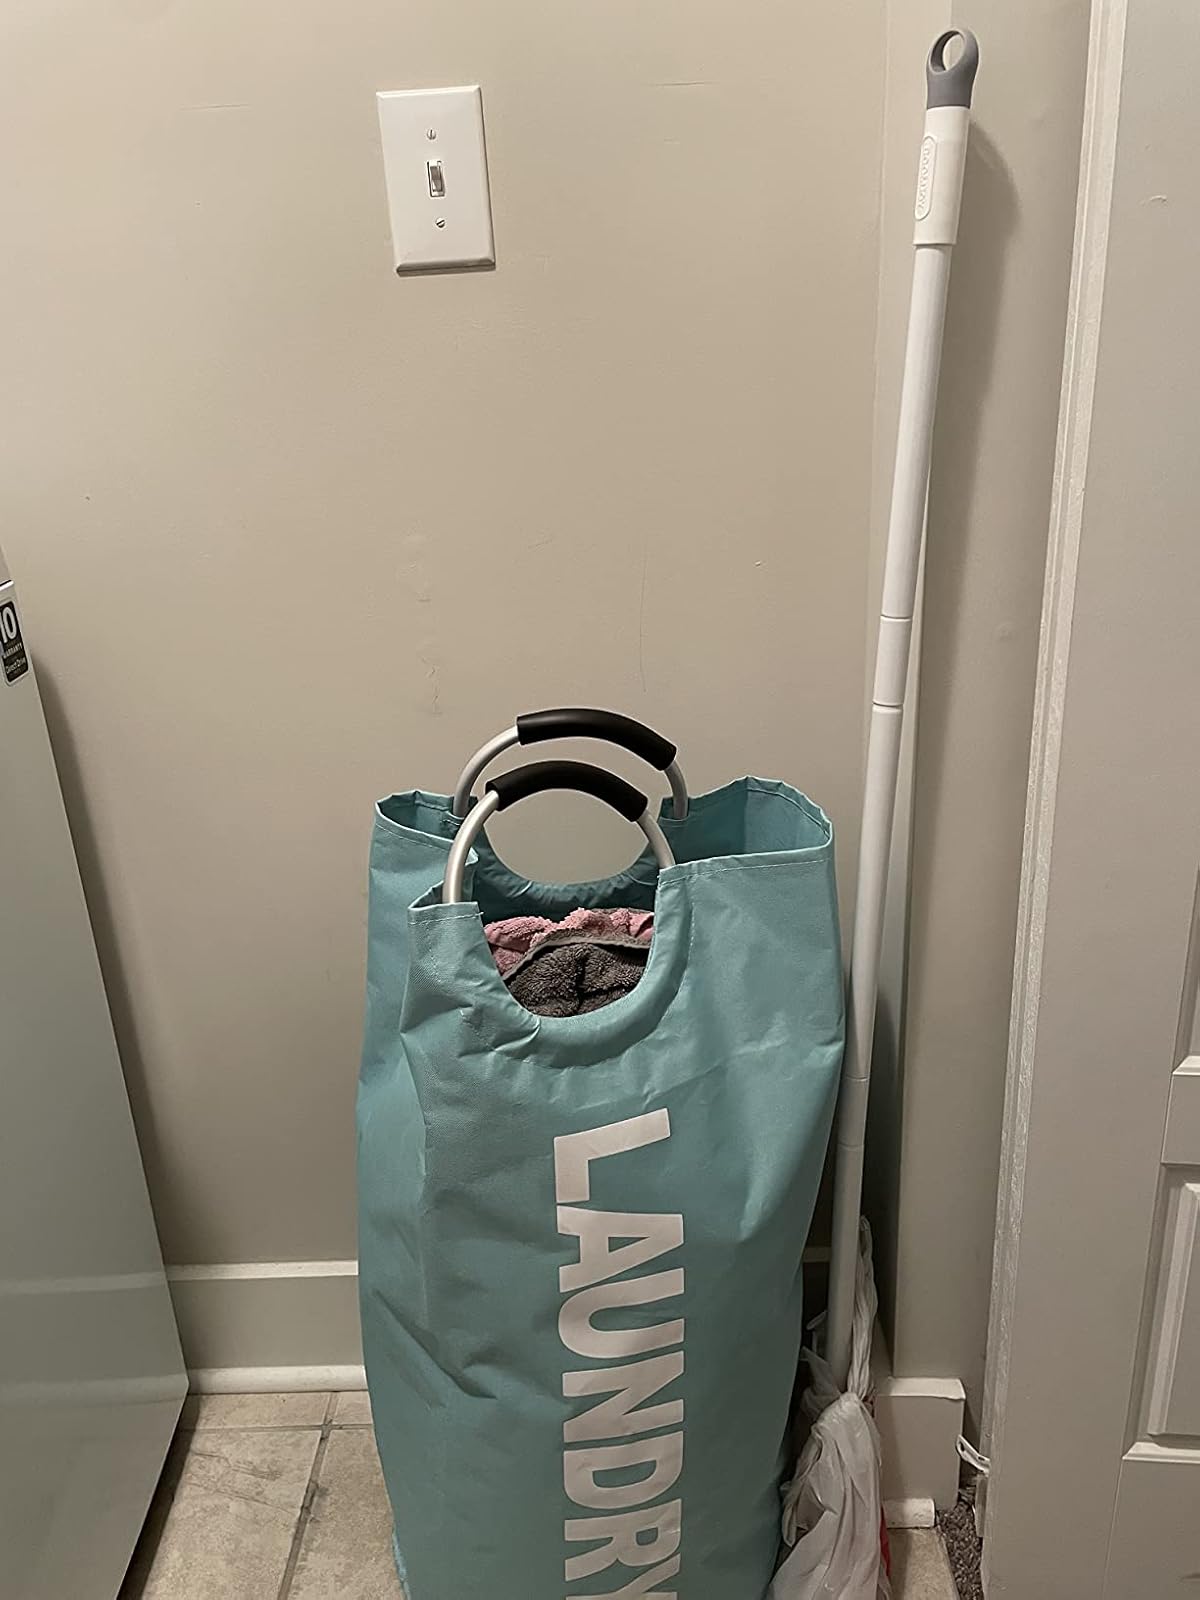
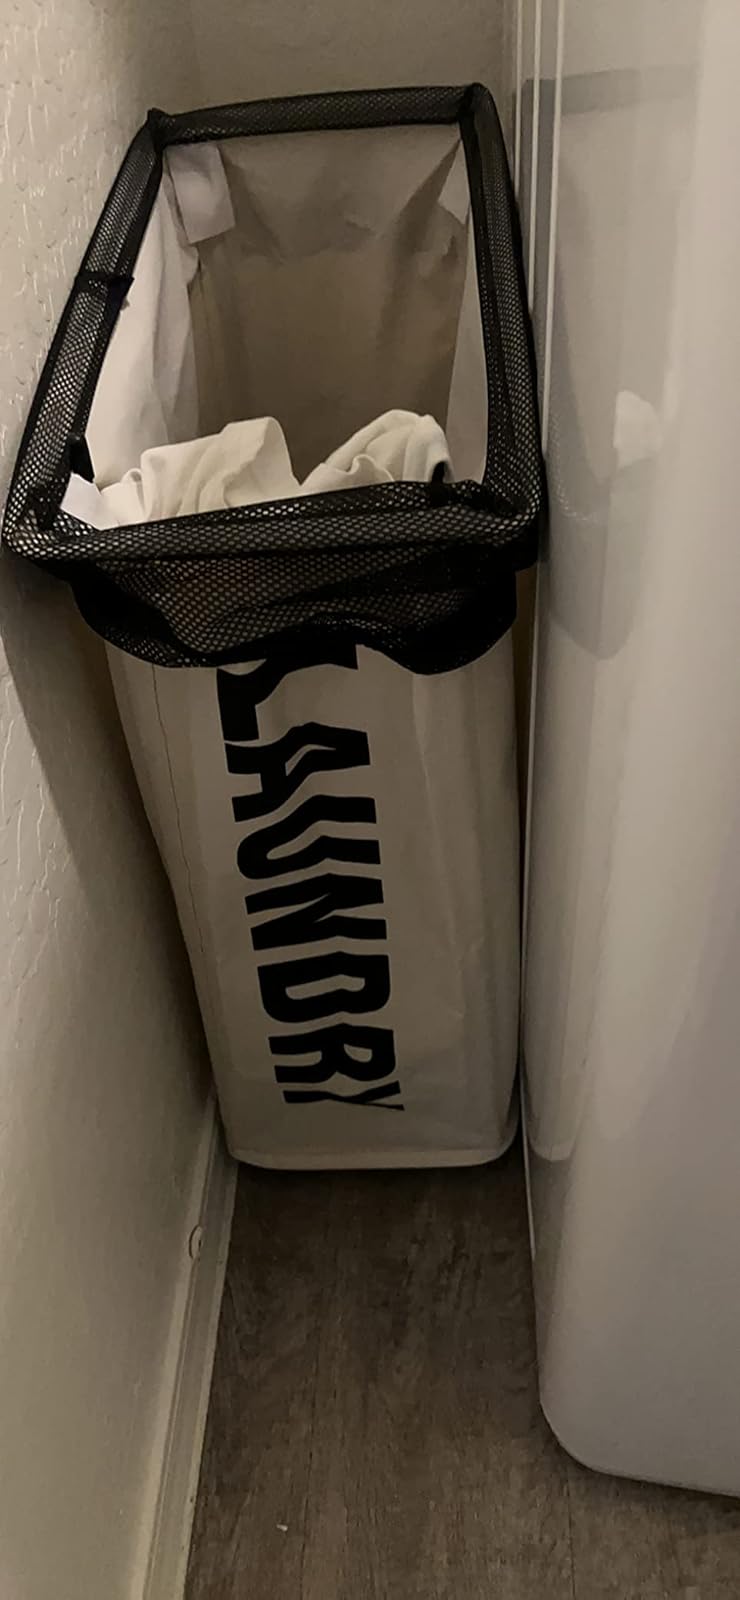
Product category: items_hamper
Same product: no